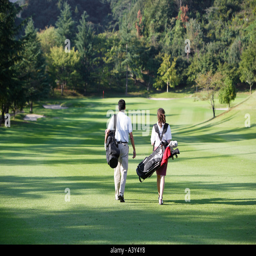
couple walks down the fairway of a golf course